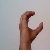
The image shows a hand gesture representing the letter 'C' in Indian Sign Language.